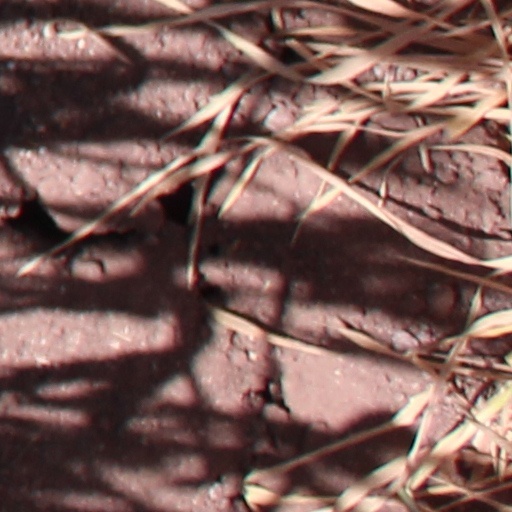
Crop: wheat